Villa!!

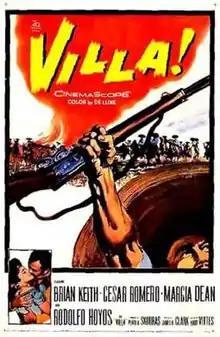
Theatrical release poster

Villa!! is a 1958 American Western film directed by James B. Clark, written by Louis Vittes, and starring Brian Keith, Cesar Romero, Margia Dean, Rodolfo Hoyos Jr., Carlos Múzquiz and Mario Navarro. The film was released in October 1958, by 20th Century Fox.